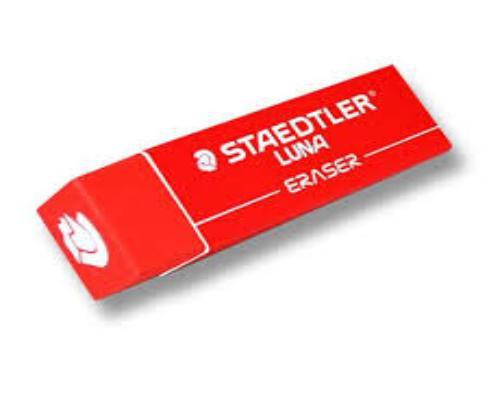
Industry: Necessities